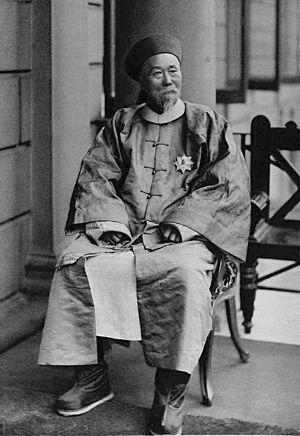
Paul Splingaerd, né à Bruxelles le 12 avril 1842 et décédé à Xi'an, Shaanxi le 26 septembre 1906, est un Belge devenu mandarin chinois de haut rang, de la fin de la dynastie Qing.
La Convention de Chefoo ou Traité de Zhifu, appelé Traité de Yantai en Chine, est un traité signé le 13 septembre 1876, et ratifié le 17 septembre, entre le gouvernement de la dynastie Qing et de l'Empire britannique dans le district de Zhifu à Yantai, dans la province du Shandong. Il fait partie des traités inégaux négociés par Lǐ Hóngzhāng pour l'empereur Guangxu avec des pays étrangers.
Li Hongzhang, est un général et homme d'État chinois ayant tenu un rôle de premier plan à la fin de l'empire Qing. Il occupe des postes importants à la Cour Impériale, dont celui de vice-roi du Zhili.